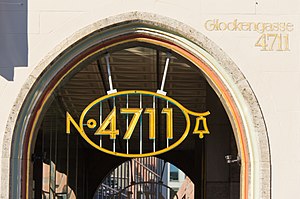
4711
4711-stamhuset i Köln, Tyskland
4711 er en Eau de Cologne fra det tyske firma Mäurer & Wirtz GmbH & Co. KG.